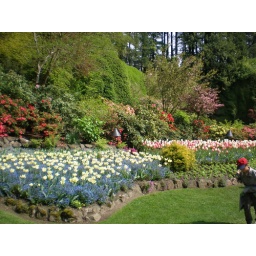
one of the flower beds in Sunken Garden